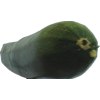
Label: green_zucchini